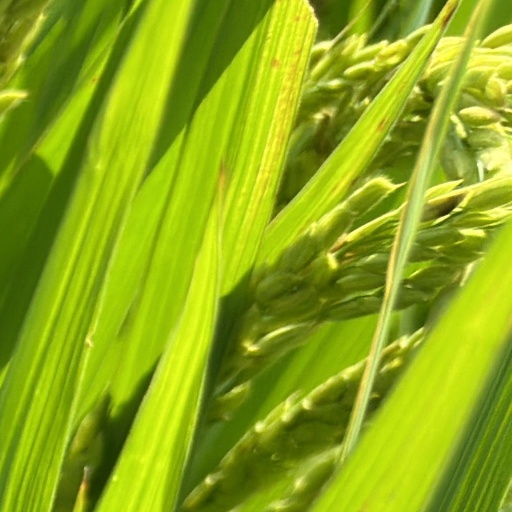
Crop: rice